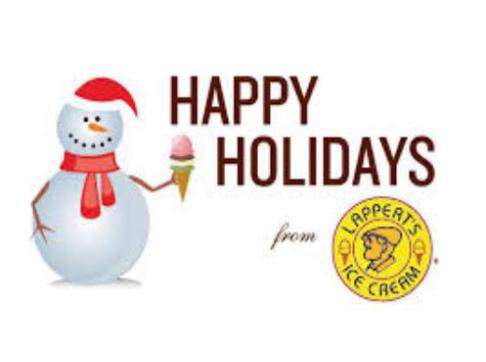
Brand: lappert's
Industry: Food